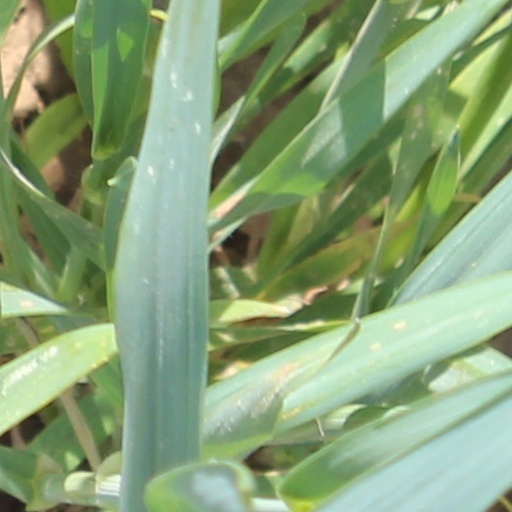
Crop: wheat